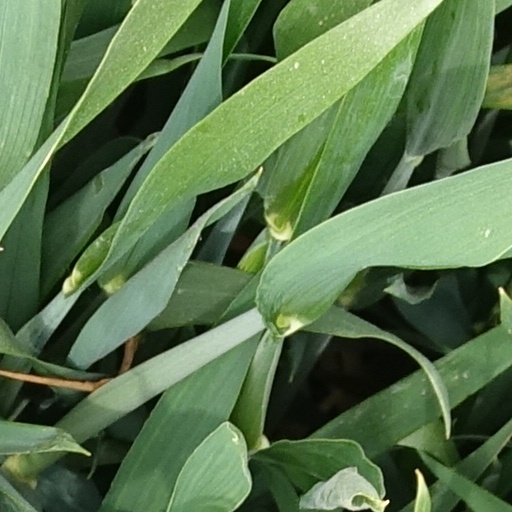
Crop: wheat